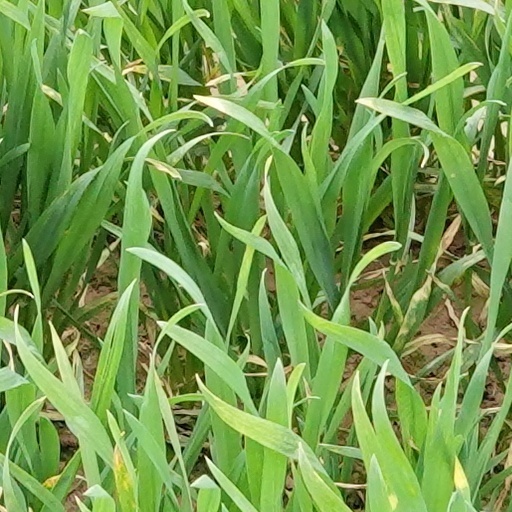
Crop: wheat